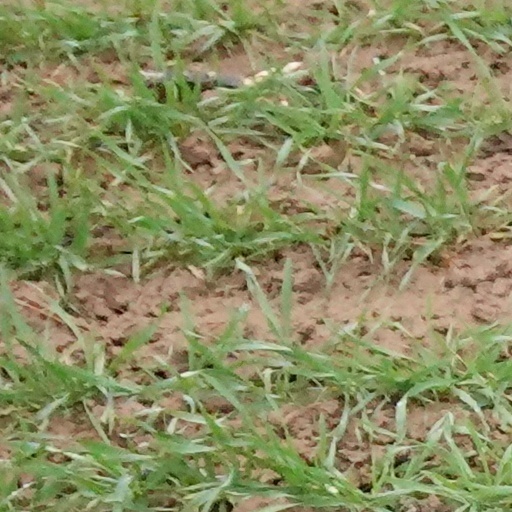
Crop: wheat